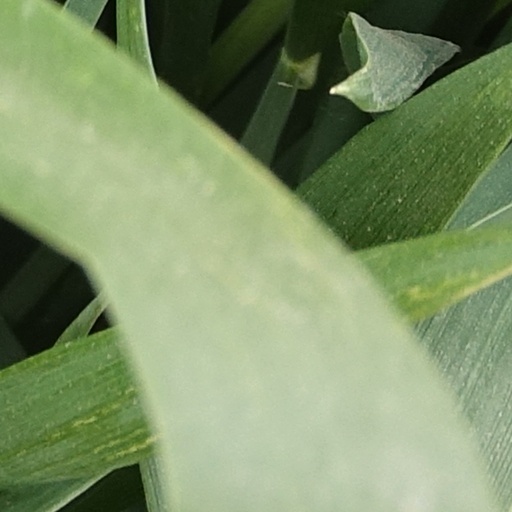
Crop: wheat